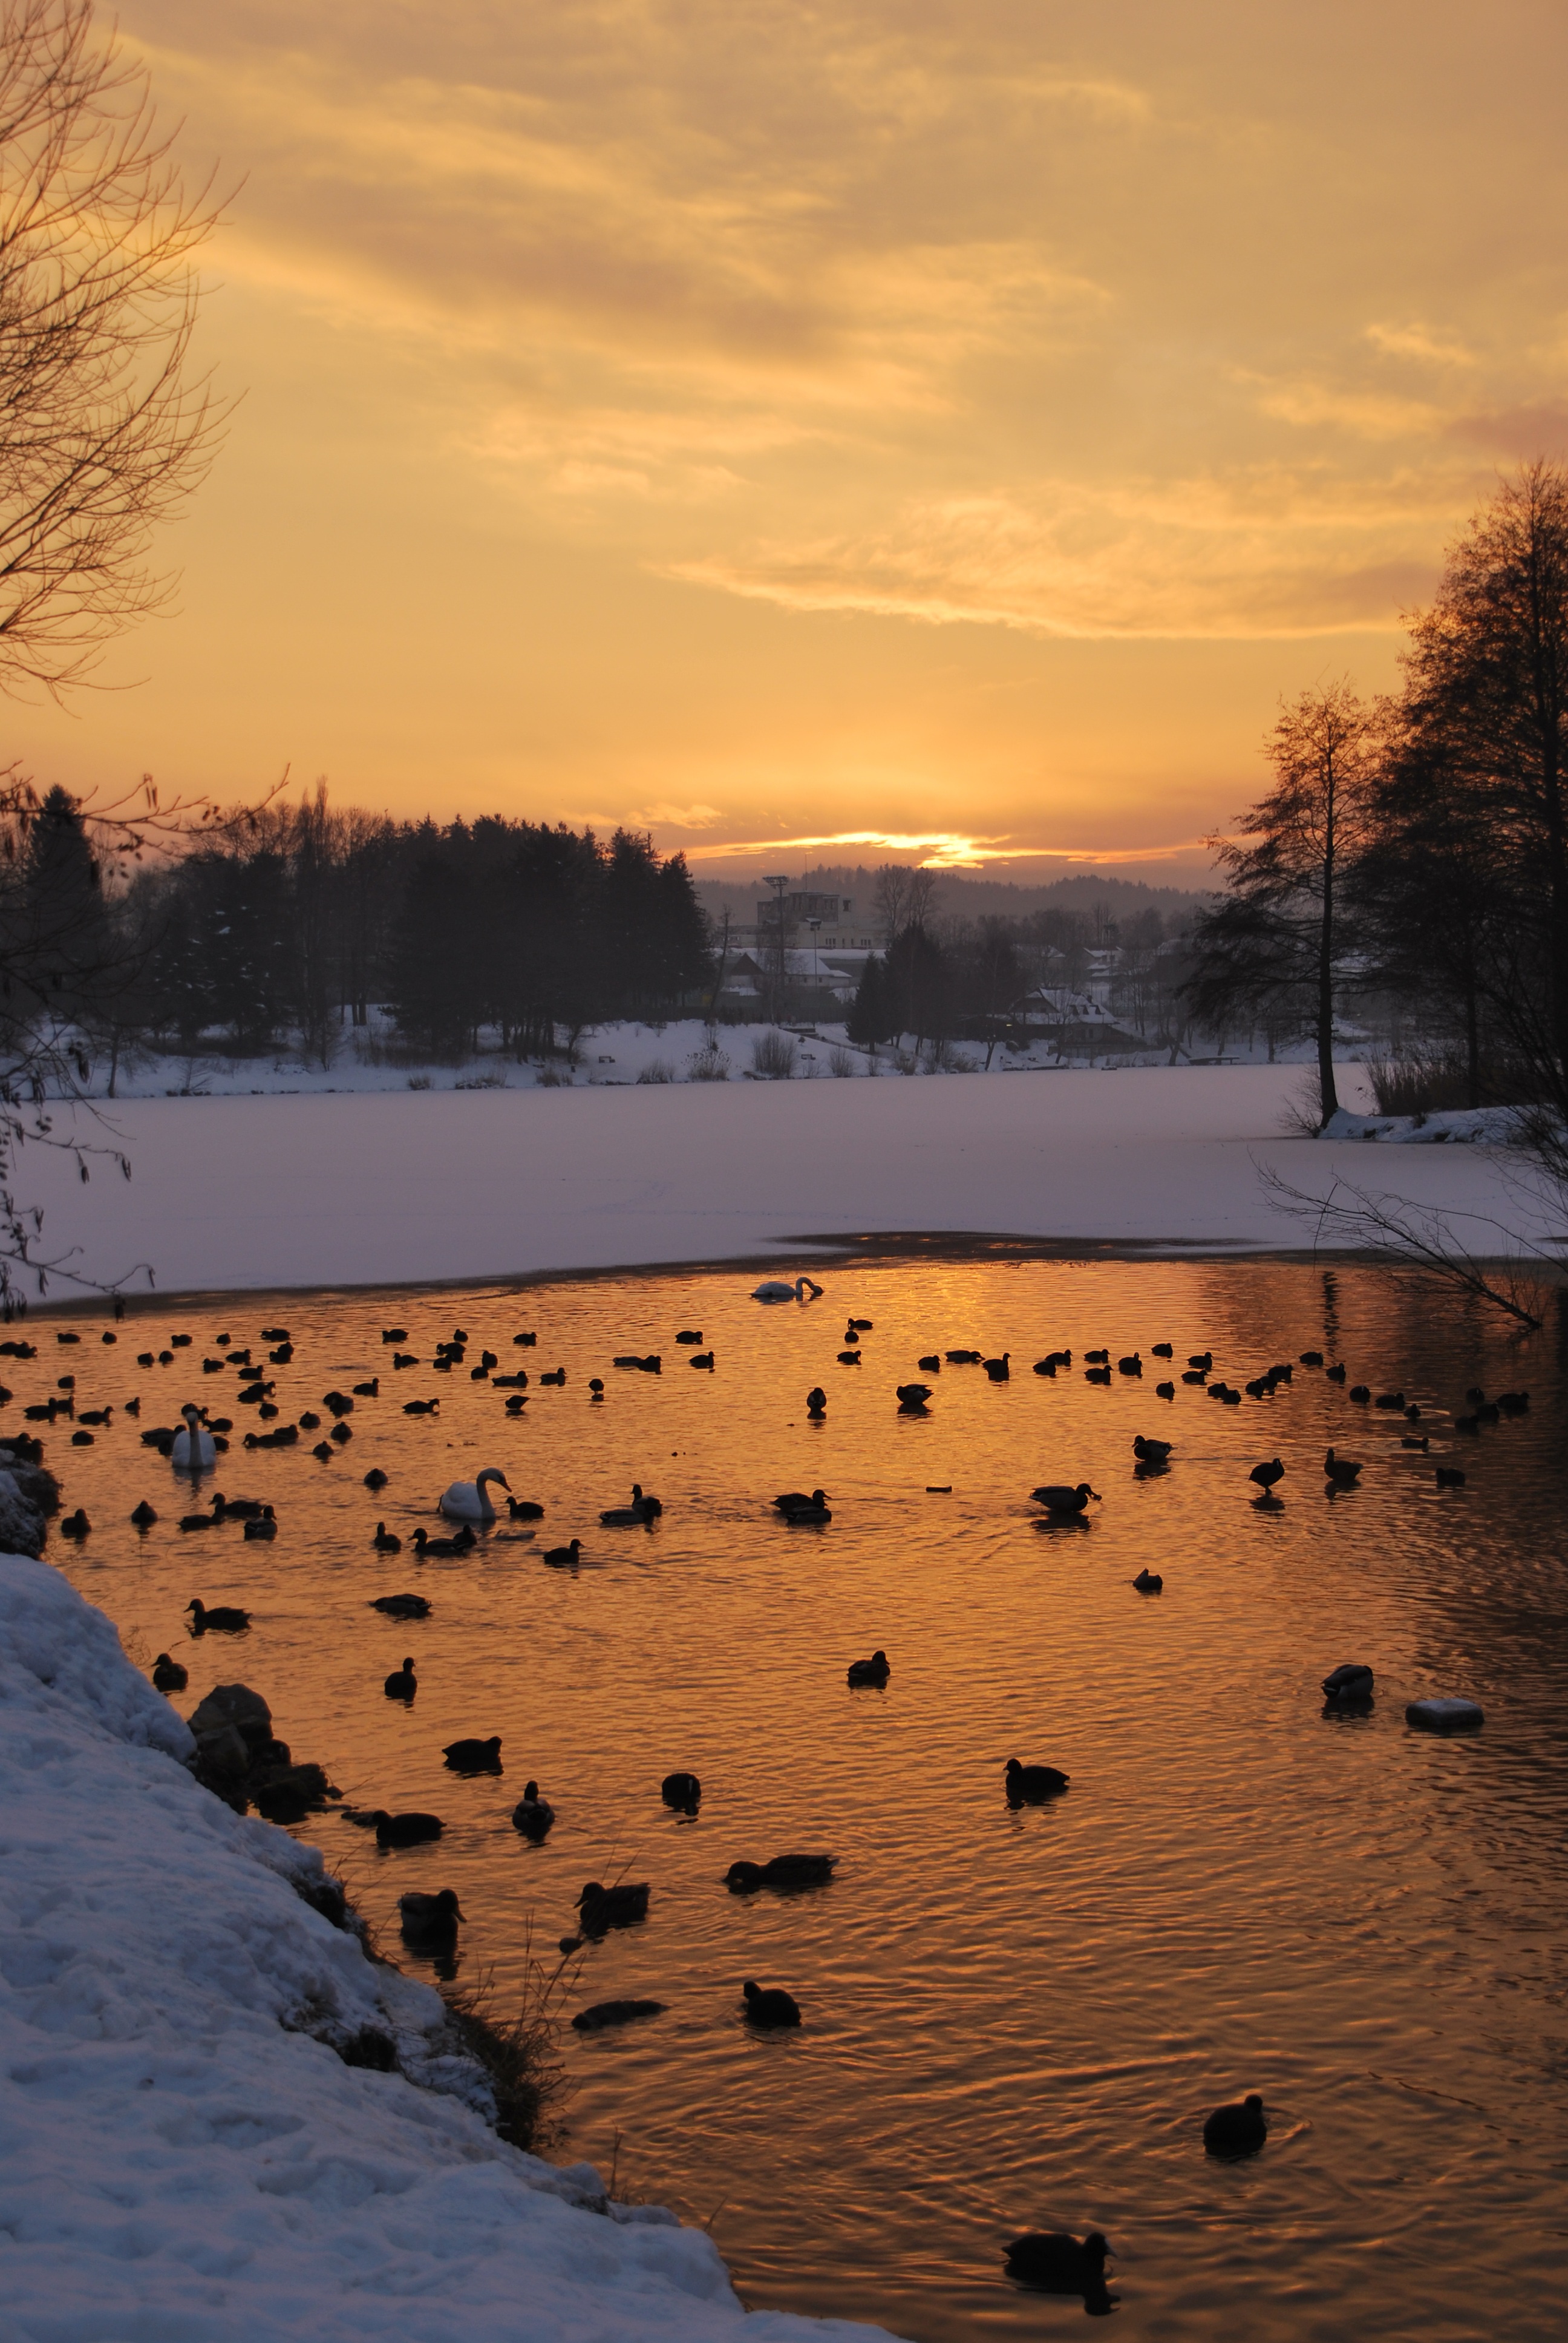
sea, water, nature, outdoor, snow, winter, cloud, sky, sun, sunrise, sunset, sunlight, morning, wave, lake, dawn, animal, river, dusk, wildlife, wild, evening, orange, reflection, season, birds, beautiful, ducks